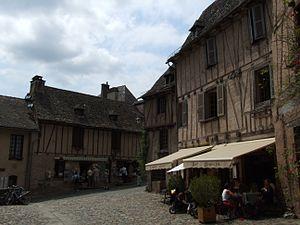
AConques, Conques, Aveyron, FRANCE